Quesadilla

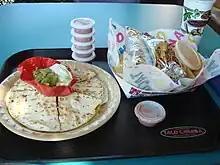
A quesadilla

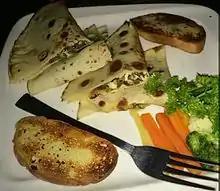
Half quesadillas, bisected to show content

A quesadilla (Mexican diminutive of "quesada") is a Mexican dish consisting of a tortilla that is filled primarily with cheese ("queso"), and sometimes meats, spices, and other fillings, and then cooked on a griddle or stove. Traditionally, a corn tortilla is used, but it can also be made with a wheat tortilla.